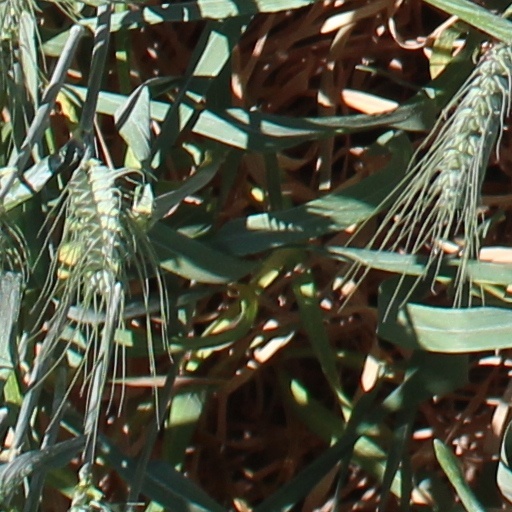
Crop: wheat